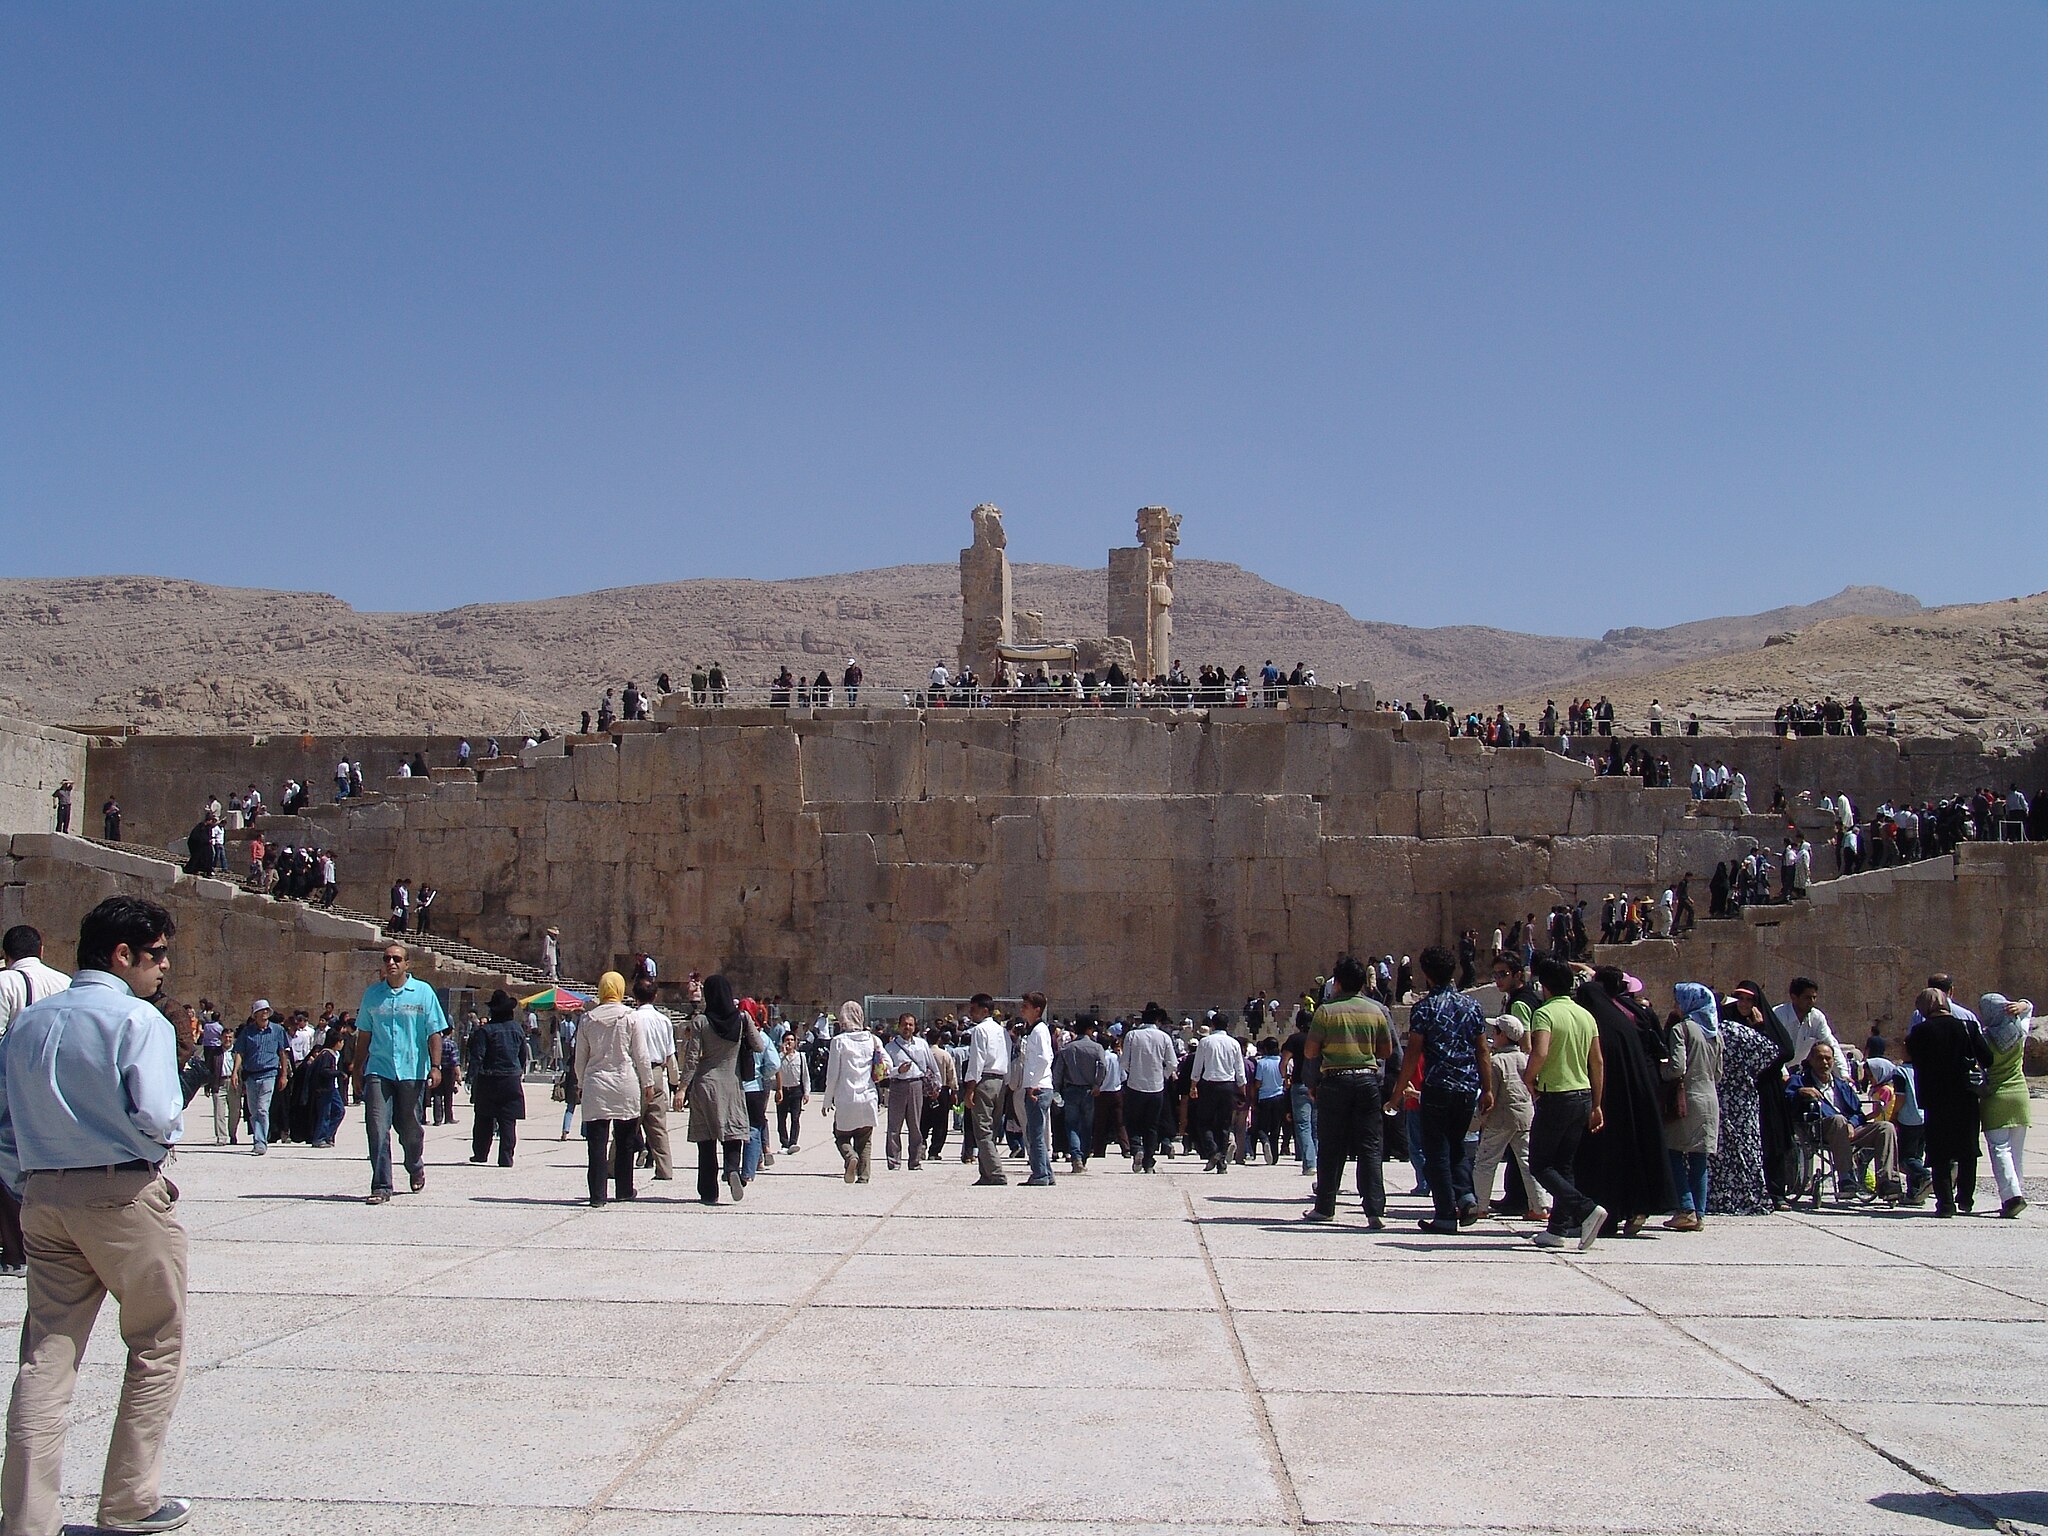
Title: Persepolis-Darafsh 1 (76)
Description: Persepolis
Date: 2008-03-21 11:29:07
Categories: GFDL, Taken with Sony DSC-F828, License migration redundant, Self-published work, Files with coordinates missing SDC location of creation, 2008 in Persepolis, People in Persepolis, Photos by Darafsh Kaviyani, Remote views of Gate of All Nations, Terrace Stairway of Persepolis